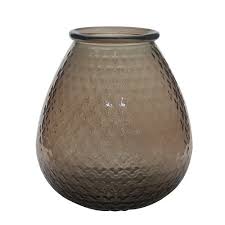
Waste category: glass